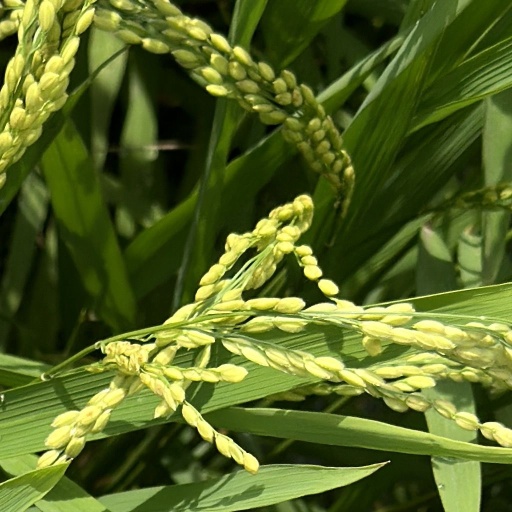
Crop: rice